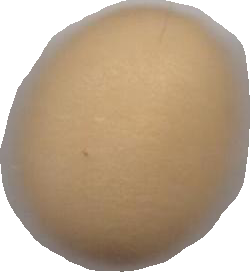
Variety: Dega